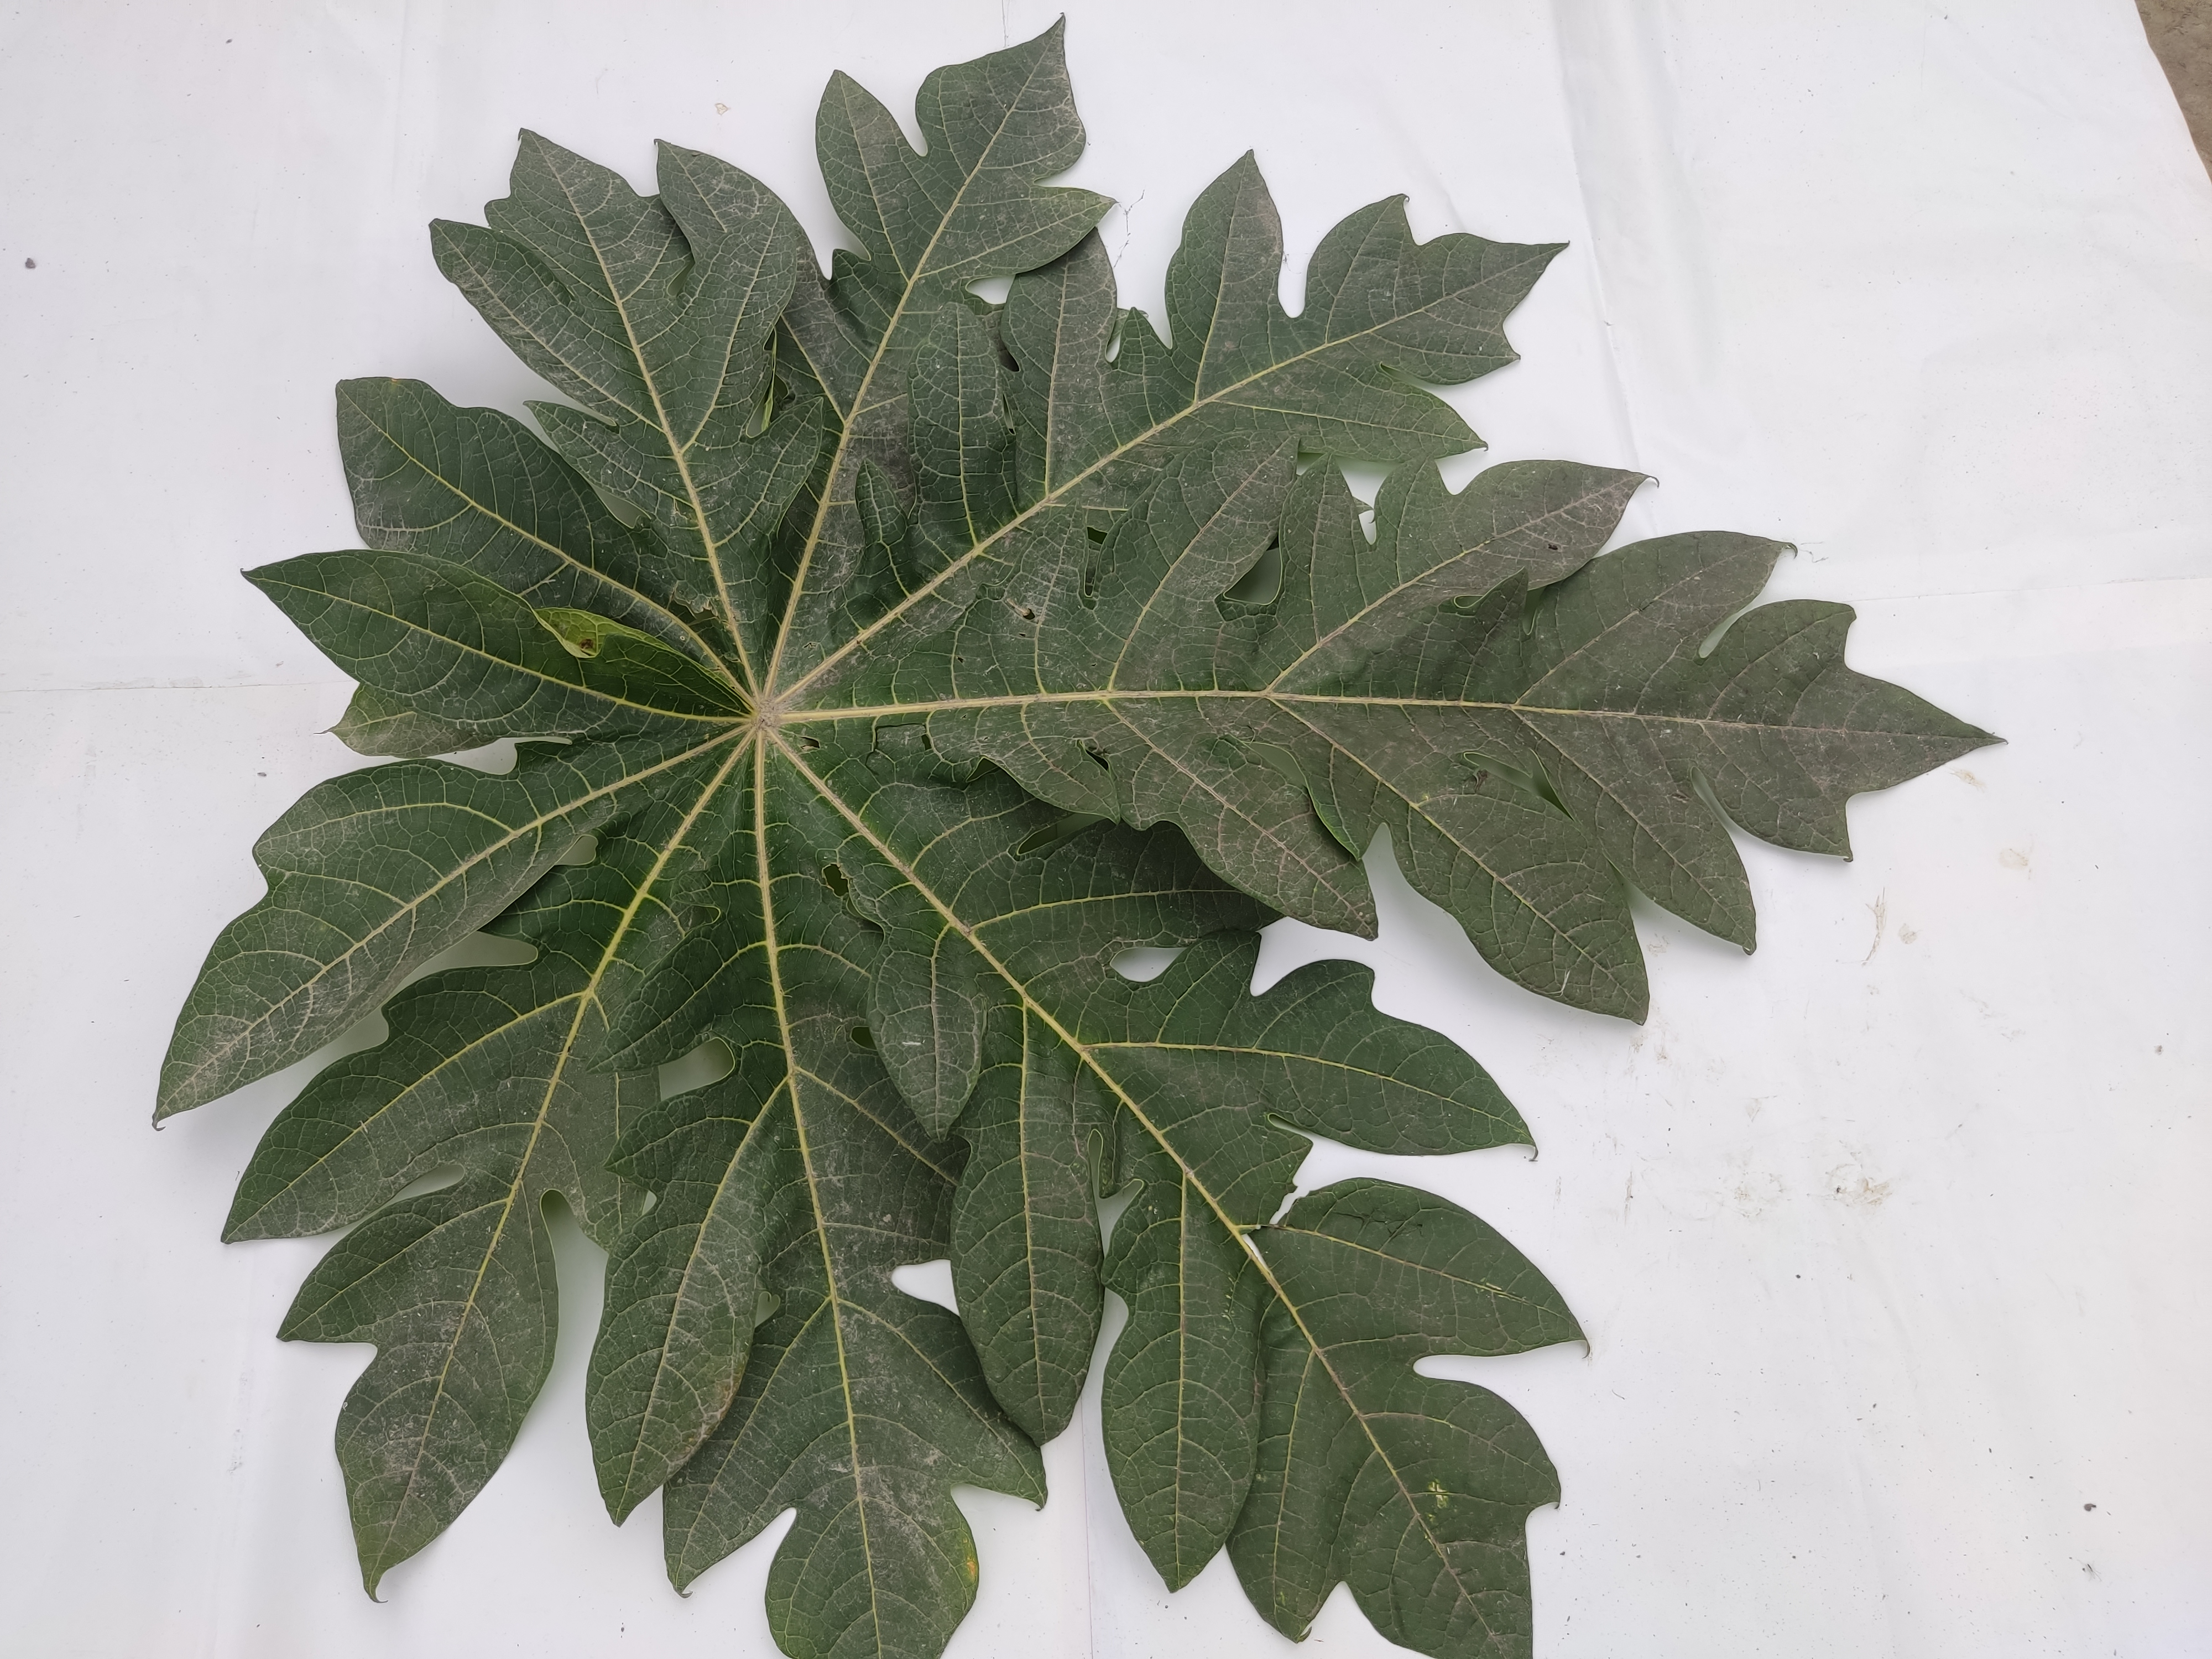
Label: Healthy Leaf